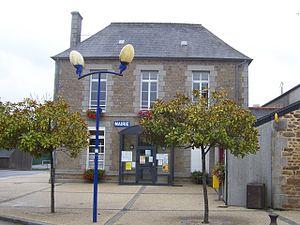
Mairie du Loroux. Brezhoneg: Ti-kêr Lavreer-an-Dezerzh.
Le Loroux est une commune française située dans le département d'Ille-et-Vilaine en région Bretagne, peuplée de 653 habitants.